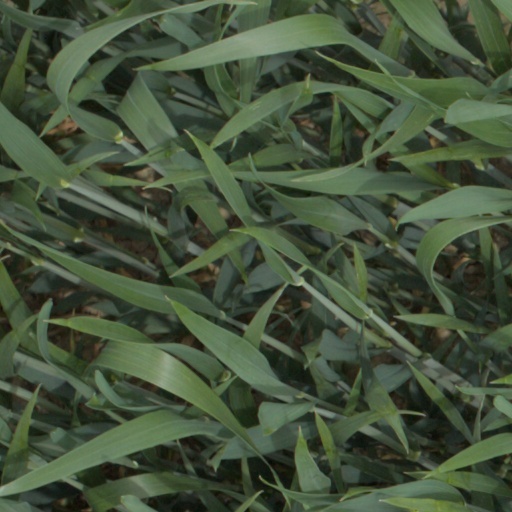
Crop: wheat